Plant

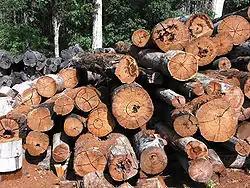
Timber in storage for later processing at a sawmill

Plants grown as industrial crops are the source of a wide range of products used in manufacturing. Nonfood products include essential oils, natural dyes, pigments, waxes, resins, tannins, alkaloids, amber and cork. Products derived from plants include soaps, shampoos, perfumes, cosmetics, paint, varnish, turpentine, rubber, latex, lubricants, linoleum, plastics, inks, and gums. Renewable fuels from plants include firewood, peat and other biofuels. The fossil fuels coal, petroleum and natural gas are derived from the remains of aquatic organisms including phytoplankton in geological time. Many of the coal fields date to the Carboniferous period of Earth's history. Terrestrial plants also form , a source of natural gas.